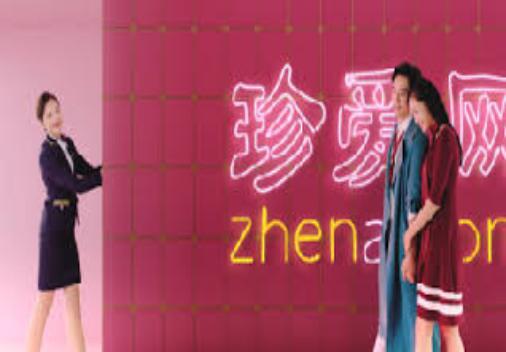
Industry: Leisure